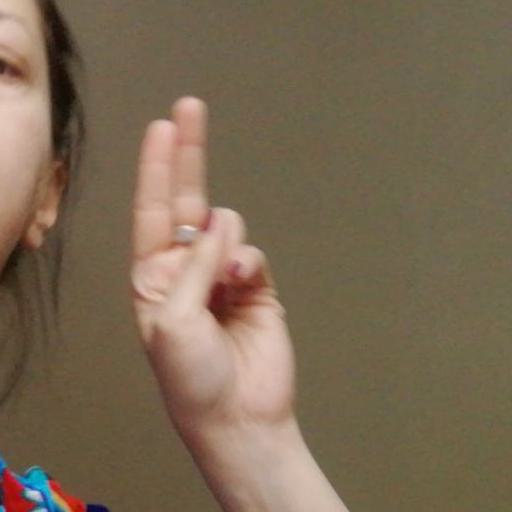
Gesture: two_up